Manor Kill

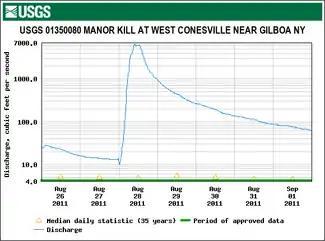
Graph from West Conesville USGS stream gauge showing rise in discharge after Tropical Storm Irene

Manor Kill's watershed receives an average of precipitation annually. Most of it is concentrated in seasonal events such as summer thunderstorms, remnants of hurricanes later in the year or rain-on-snow events in springtime. This pattern of precipitation, combined with the Manor Kill watershed's slopes and low drainage density, results in flashiness, as the stream and its tributaries rise and fall quickly in response to storm events. The forests that cover much of the watershed tend to mitigate this somewhat.